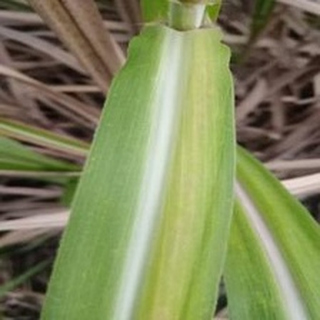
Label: sugarcane_yellow_leaf_disease